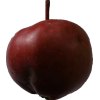
Label: Apple 18